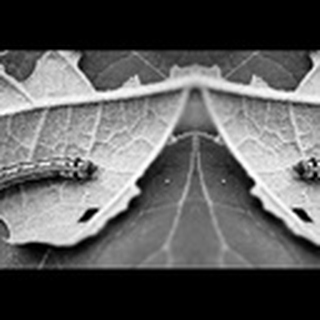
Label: cotton_army_worm